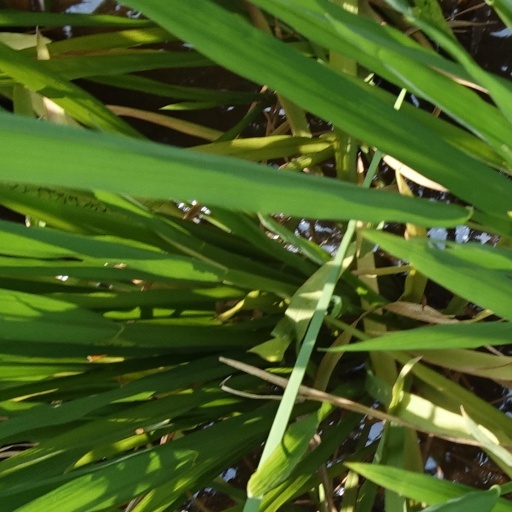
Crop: rice